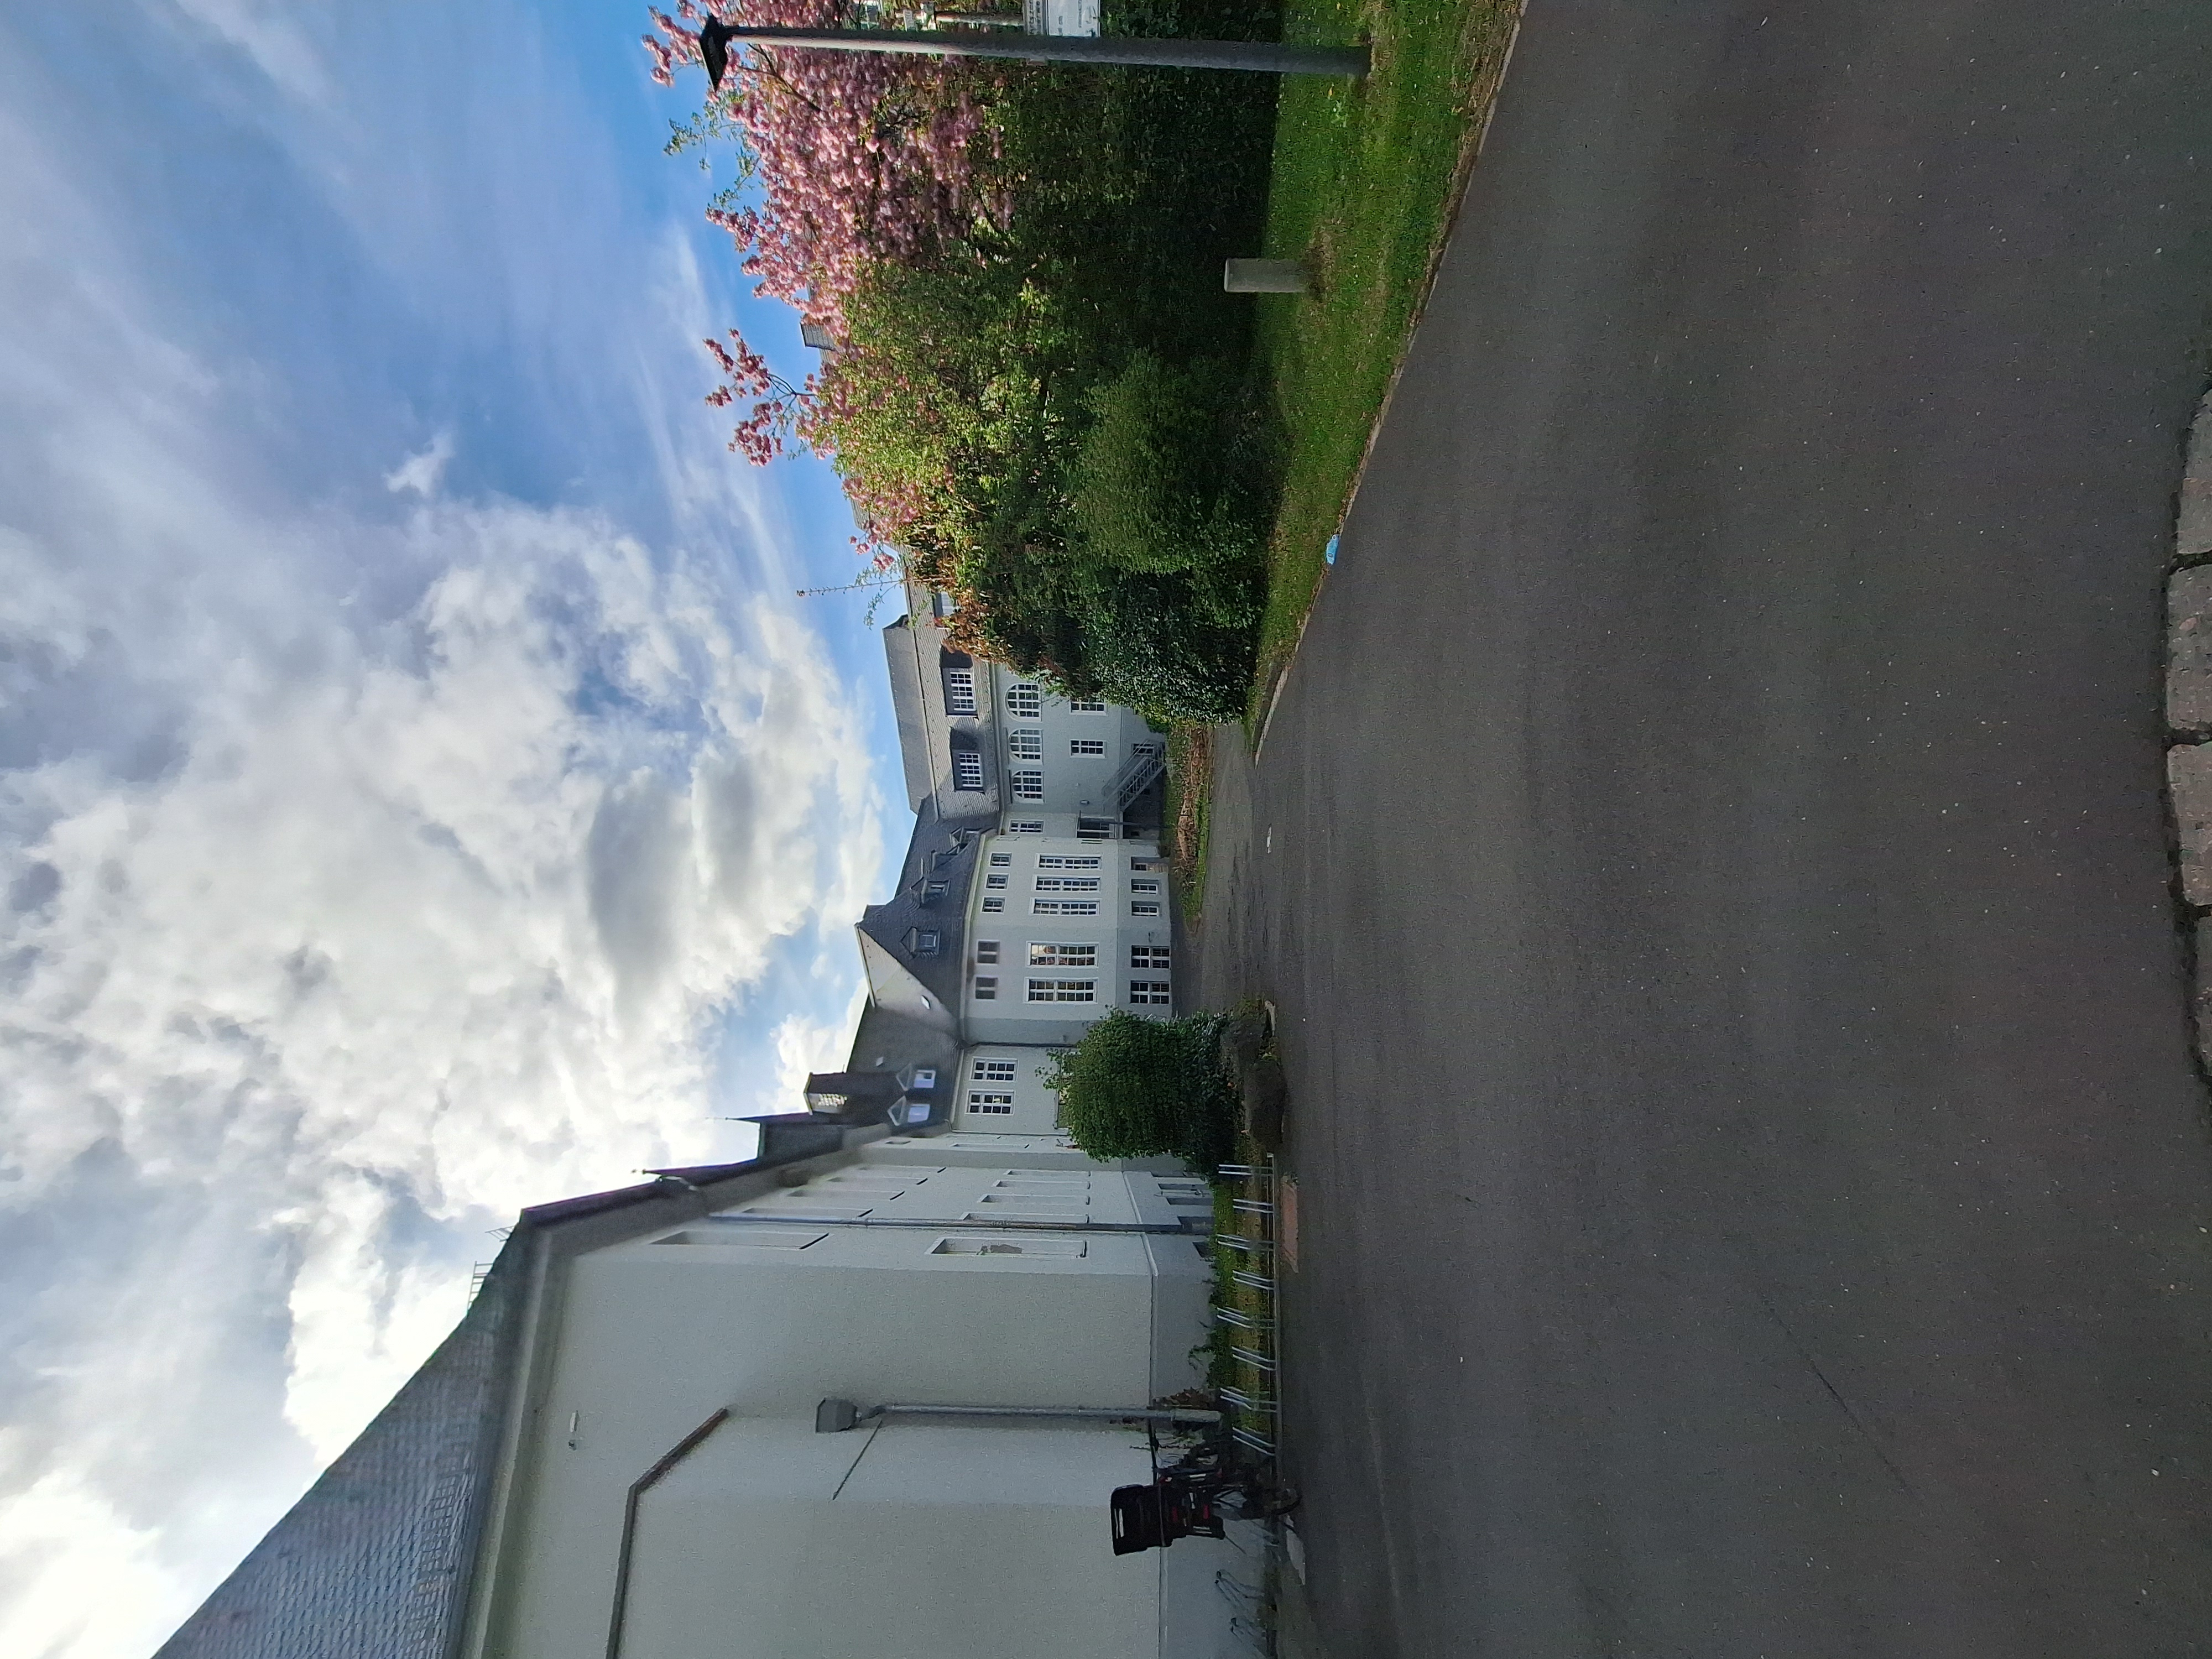
Building: Deutschhausstraße 12